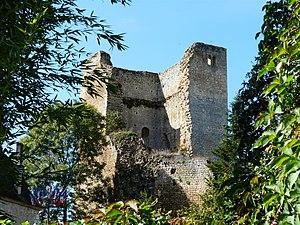
Les ruines du donjon du château de Clérans, Cause-de-Clérans, Dordogne, France.
Cause-de-Clérans est une commune française située dans le département de la Dordogne, en région Nouvelle-Aquitaine.
Cet article recense les monuments historiques de l'arrondissement de Bergerac, dans le département de la Dordogne, en France.